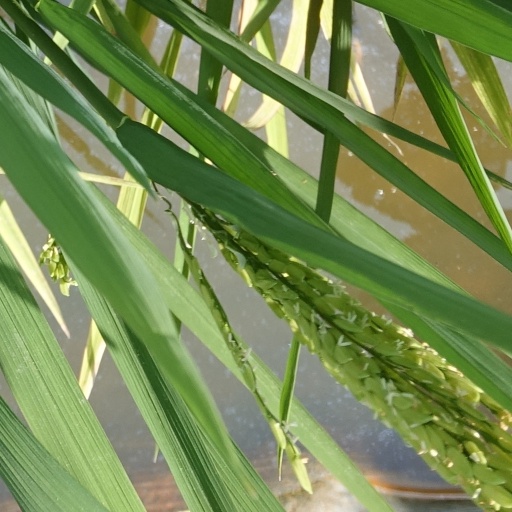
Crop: rice